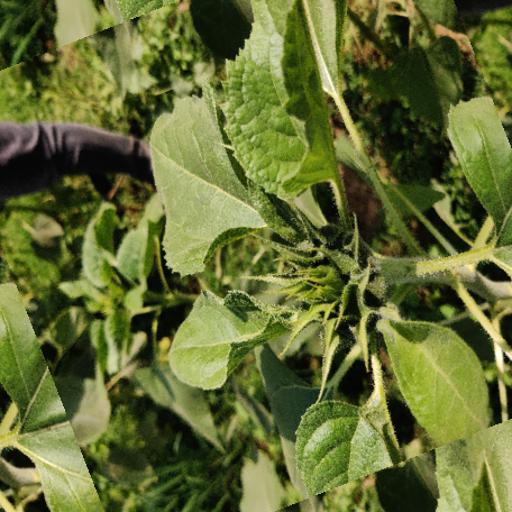
Label: Fresh_leaf